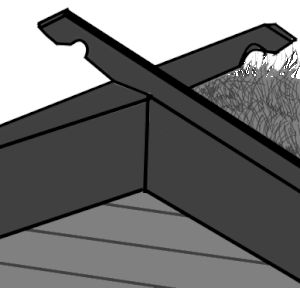
Décoration de pignon sur toiture végétale
La décoration de pignon en Scandinavie dans l’habitat traditionnel et rural des pays nordiques est intimement liée à la construction en bois et aux bâtiments en rondins empilés. Contrairement à d’autres régions européennes où la maison principale fait l’objet d’une attention plus particulière de la part des propriétaires, l’ornementation concerne à la fois l’habitation principale et les bâtiments annexes comme de simples greniers, des étables ou des fenils isolés pour lesquels la sculpture traditionnelle sur bois apporte des panneaux sculptés et des bas-reliefs qui complètent les motifs ornementaux des sommets de pignon. Alors qu’elle a quasi disparu dans de nombreuses régions scandinaves méridionales, elle s’est encore maintenue dans les régions de montagne, de hauts plateaux et de contrées très boisées à l’écart des axes de communication. La décoration supérieure du pignon joue soit sur un motif croisé, soit sur la verticalité d’un poteau, soit enfin sur les deux cumulés comme dans le stabbur sur la photographie ci-contre.